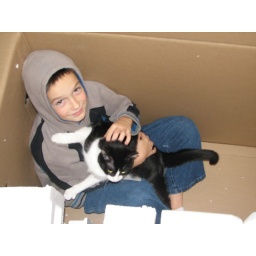
Sean in the cat box